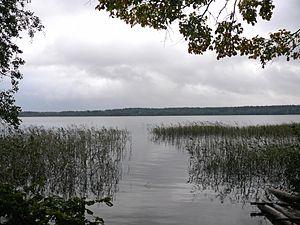
Le parc national de Valdaï est un parc national de Russie. Il a été fondé en 1990 pour préserver le complexe unique de lacs et de forêts des collines de Valdaï. Il possède depuis 2004 le statut de réserve de biosphère de l'Unesco. C'est un haut-lieu touristique de la Russie centrale avec des infrastructures en conséquence.